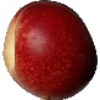
Label: nectarine